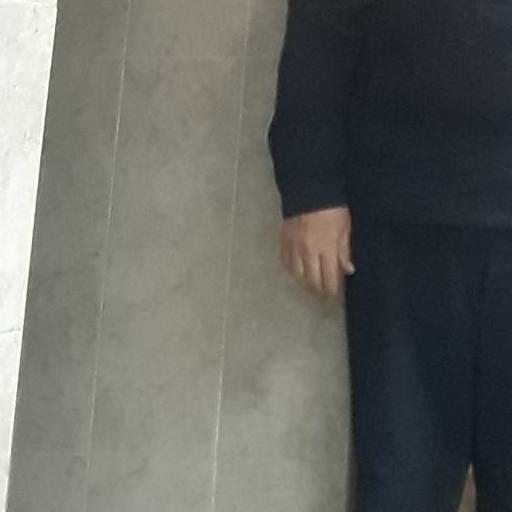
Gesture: no_gesture